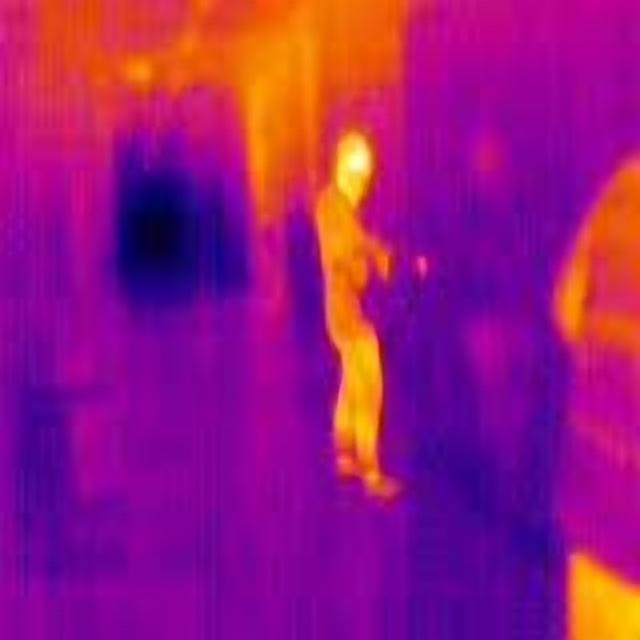
Detected objects:
label: person
label: person